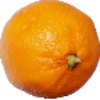
Label: Lemon Meyer 1